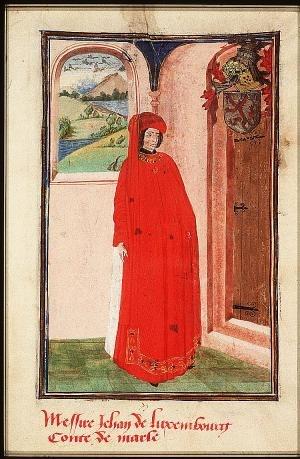
Jean de Luxembourg, mort le 22 juin 1476, fut comte de Marle et de Soissons de 1462 à 1476, seigneur de Dunkerque, Gravelines et Bourbourg. Il était fils aîné de Louis de Luxembourg, comte de Saint-Pol, de Ligny, de Guise, de Brienne, de Conversano, et de Jeanne de Bar, comtesse de Marle et de Soissons.